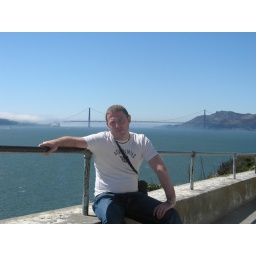
My usual happy self. Note the golden gate bridge in background.